Major seventh

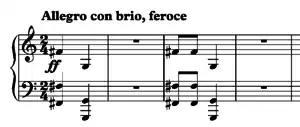
Mussorgsky 'The Hut on Fowl's Legs', piano version.

Another is the closing duet from Verdi's "Aida", "O terra addio". During the early 20th century, the major seventh was used increasingly both as a melodic and a harmonic interval, particularly by composers of the Second Viennese School. Anton Webern's Variations for Piano, Op. 27, opens with a major seventh and the interval recurs frequently throughout the piece.